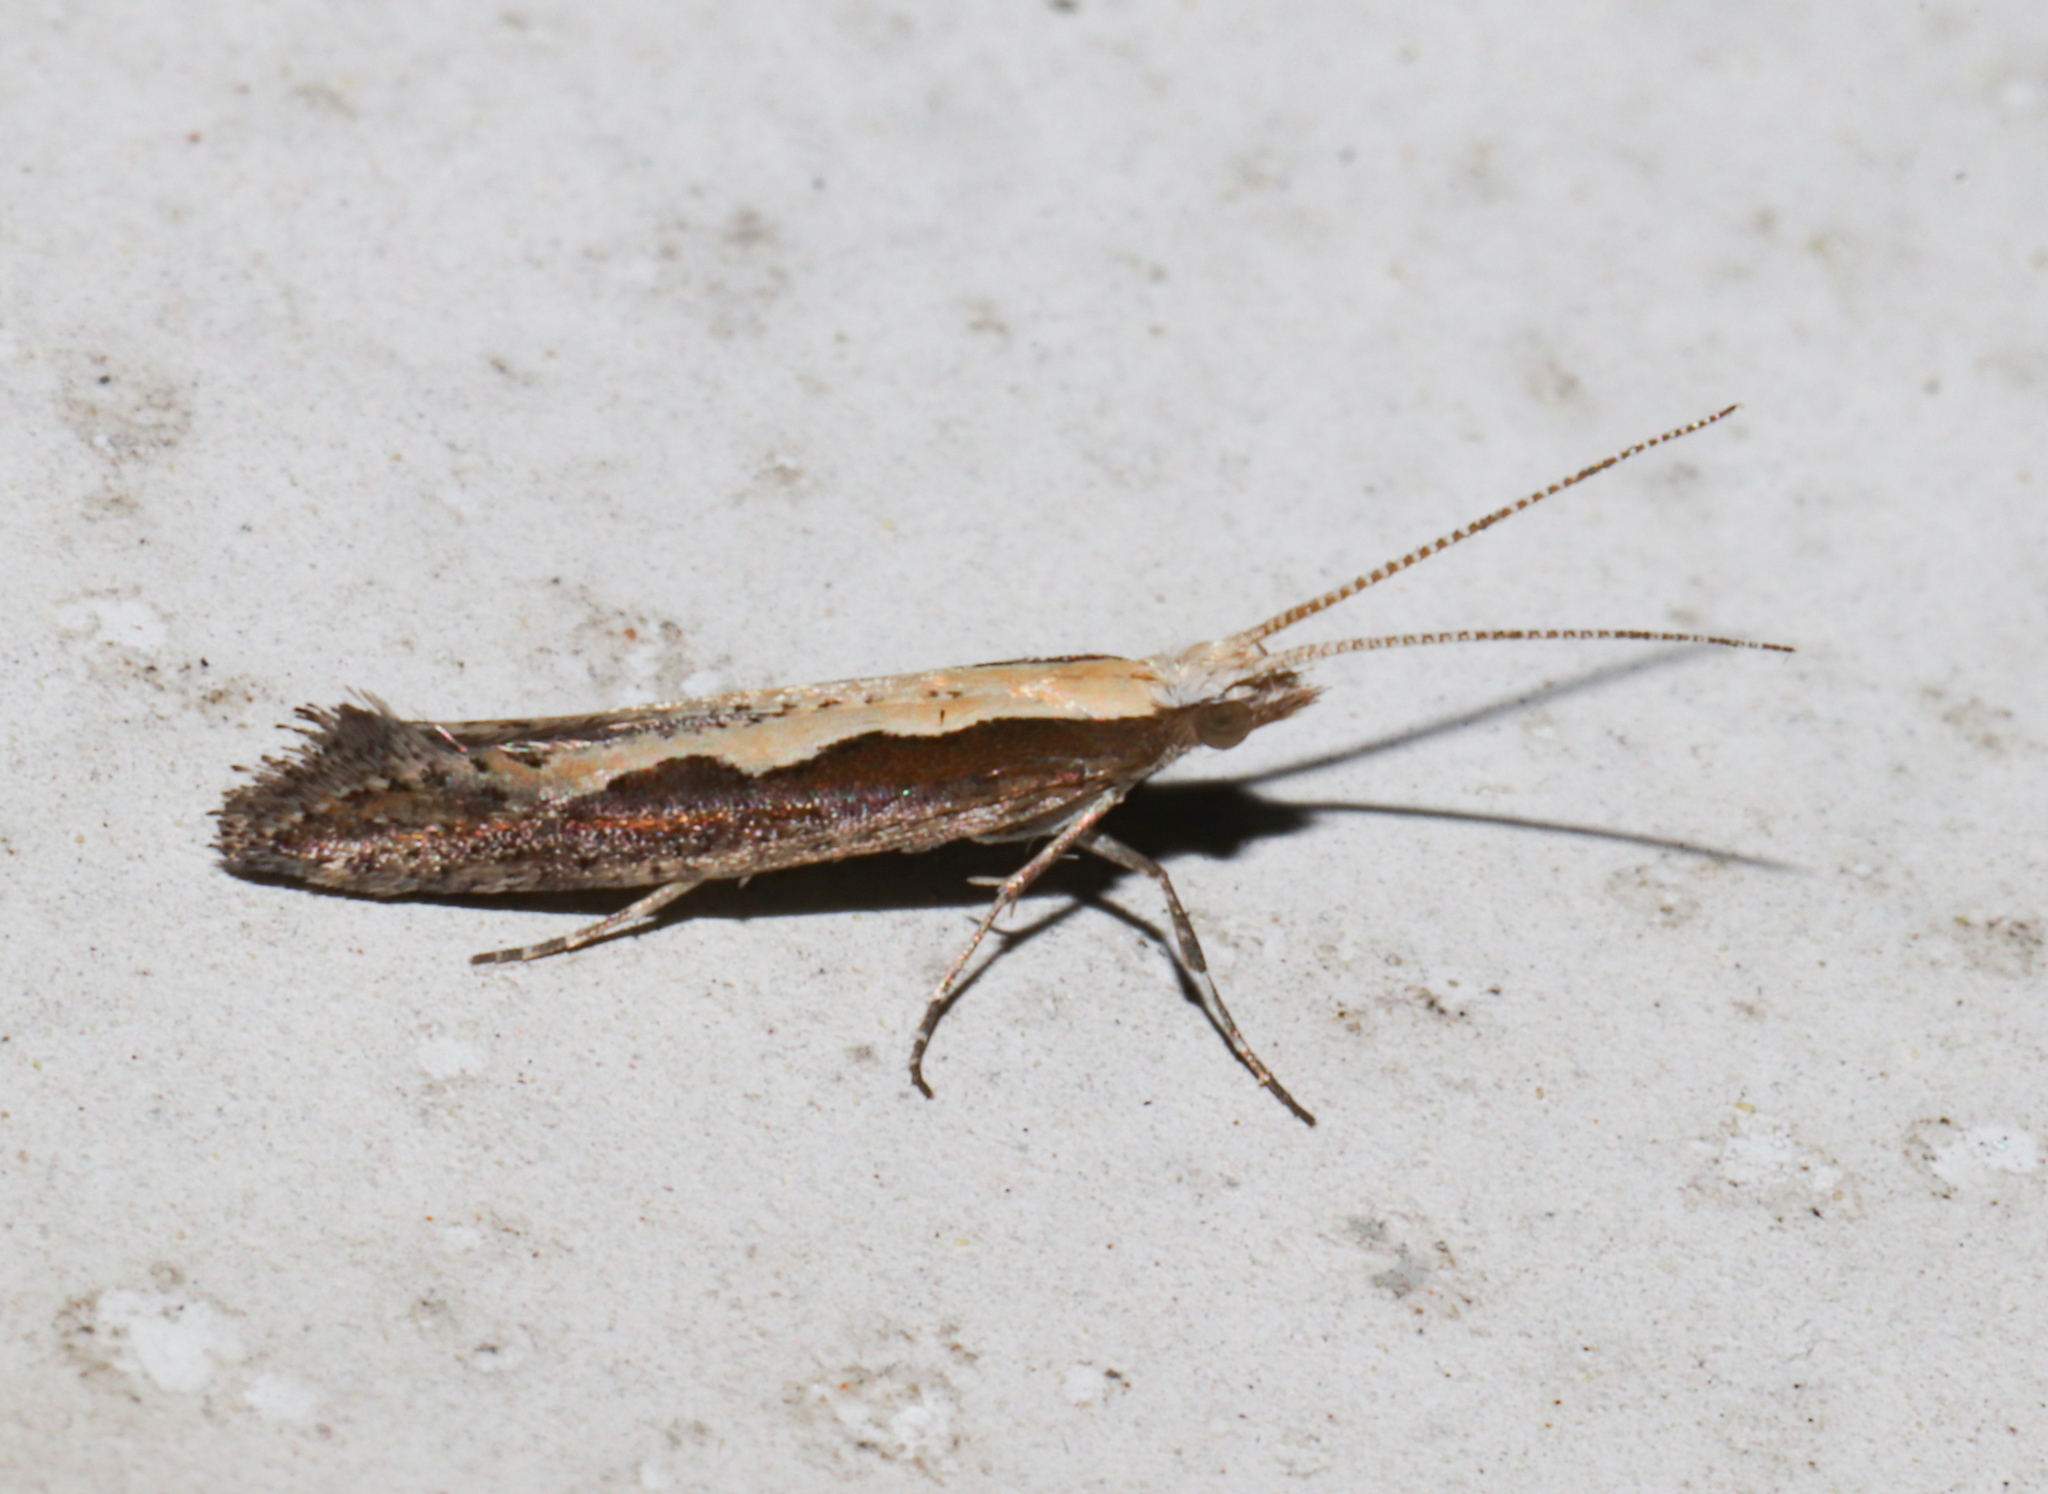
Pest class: diamondback_moth